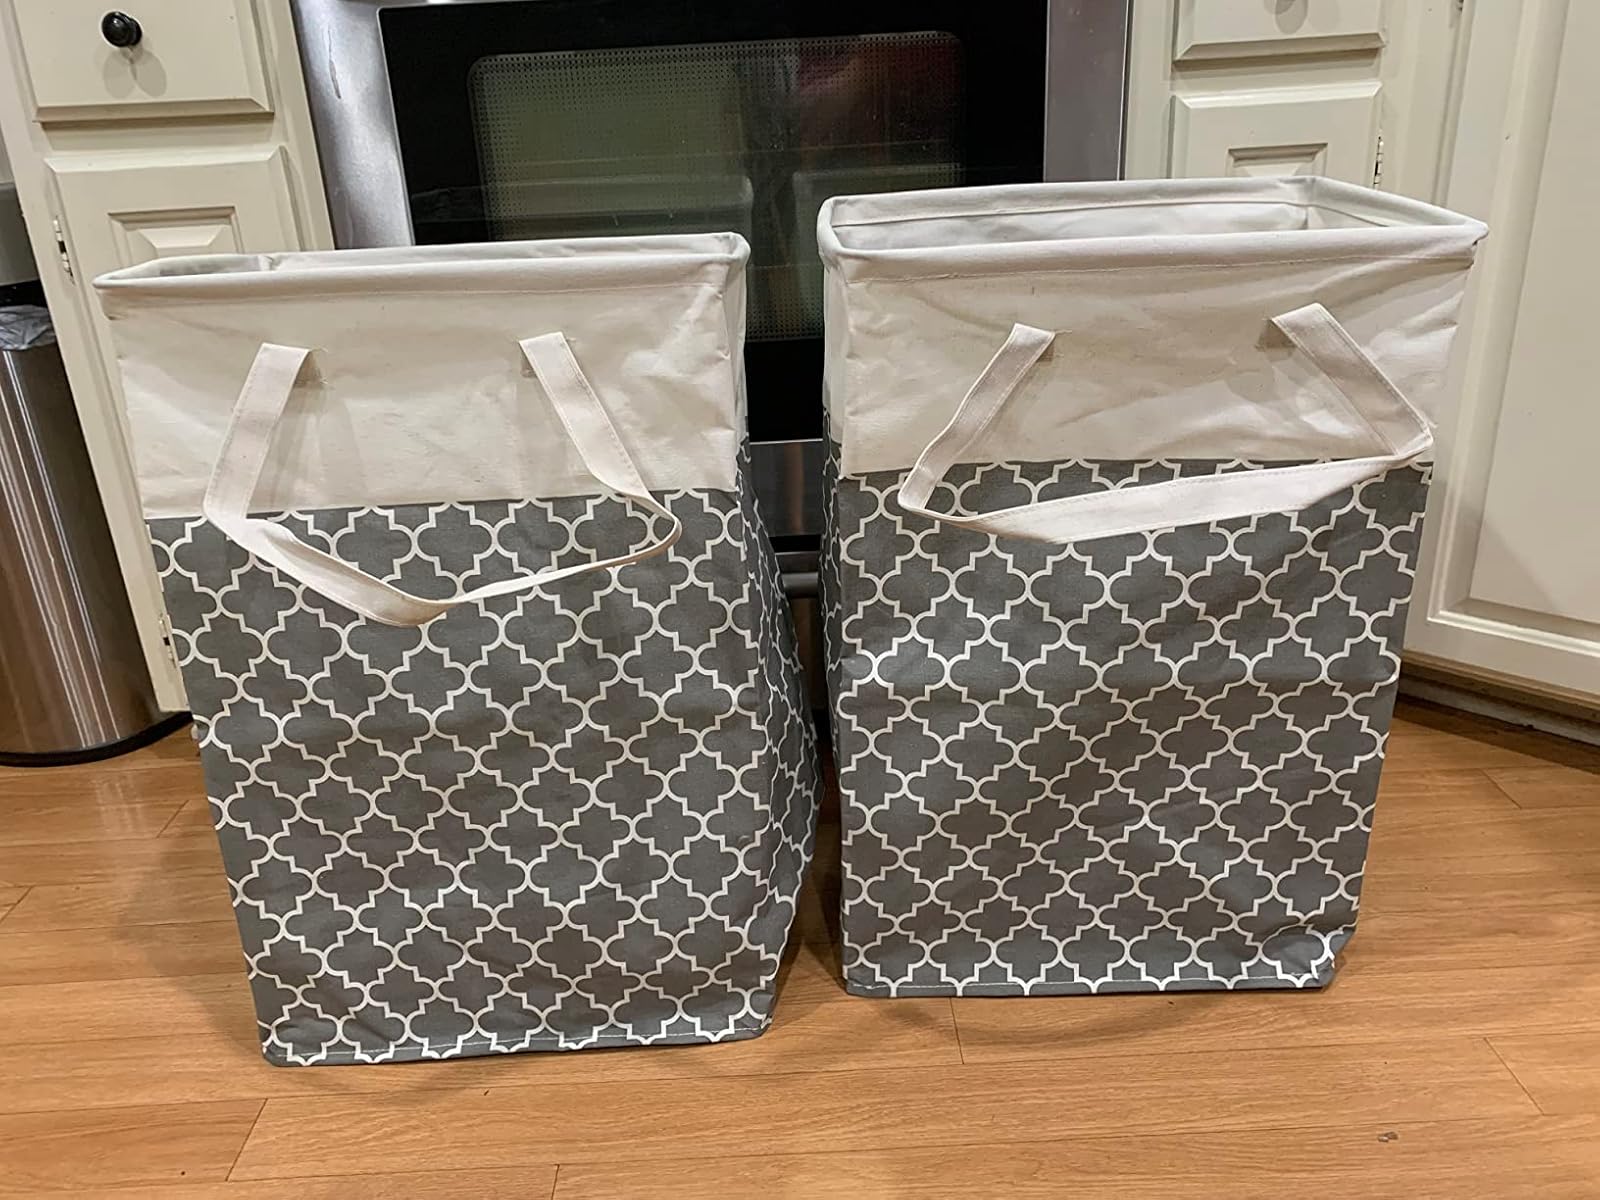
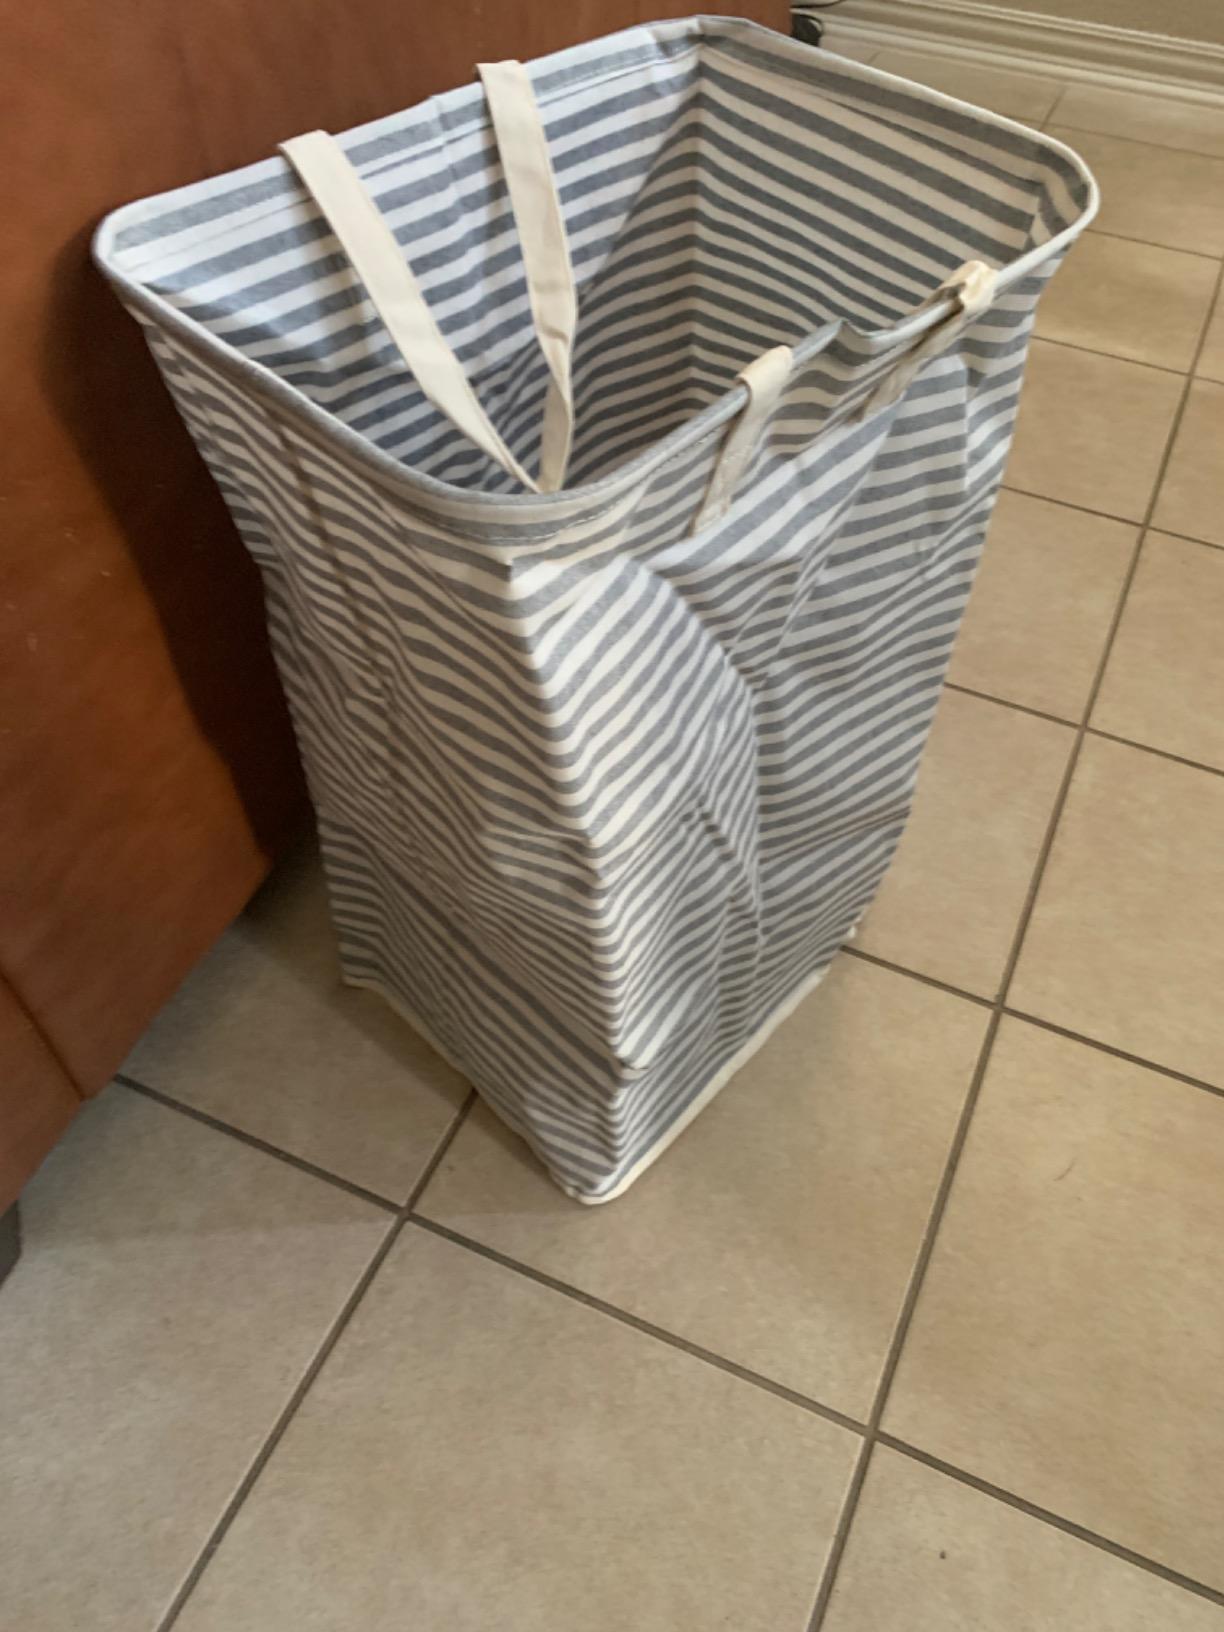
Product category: items_hamper
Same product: no